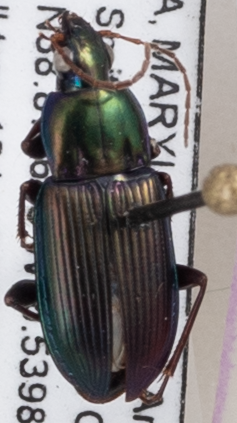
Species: Poecilus chalcites
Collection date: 2021-06-10
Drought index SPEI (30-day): -0.87
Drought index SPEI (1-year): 2.09
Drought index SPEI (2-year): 1.28